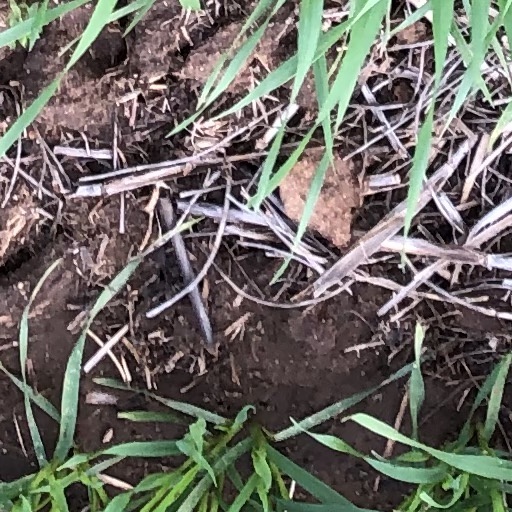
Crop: wheat